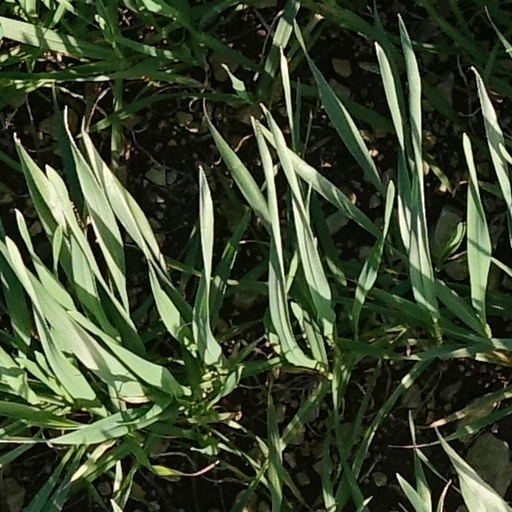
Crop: wheat